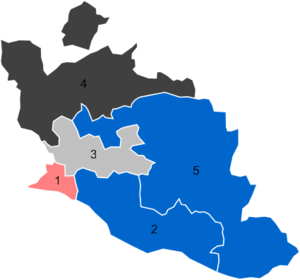
Résultats des élections législatives du Vaucluse en 2012
Les élections législatives françaises de 2012 se déroulent les 10 et 17 juin 2012. Dans le département de Vaucluse, cinq députés sont à élire dans le cadre de cinq circonscriptions, soit une de plus que lors des législatures précédentes, en raison du redécoupage électoral.